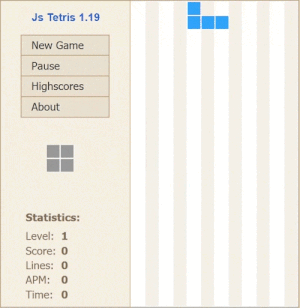
Montre la différence entre le soft drop et le hard drop. Le premier tetrimino utilise le soft drop, où l'on voit la pièce descendre rapidement, tandis que les suivantes utilisent le hard drop, avec une chute immédiate.
Tetris est un jeu vidéo de puzzle conçu par Alekseï Pajitnov à partir de juin 1984 sur Elektronika 60. Lors de la création du concept, Pajitnov est aidé de Dmitri Pavlovski et Vadim Guerassimov pour le développement. Le jeu est édité par plusieurs sociétés au cours du temps, à la suite d'une guerre pour l'appropriation des droits à la fin des années 1980. Le déroulement précis du développement et des premières commercialisations est encore débattu dans les années 2010. Après une exploitation importante par Nintendo, les droits appartiennent depuis 1996 à la société The Tetris Company. Cette société a vendu les droits d'exploitation sur mobiles à Electronic Arts et sur consoles à Ubisoft.